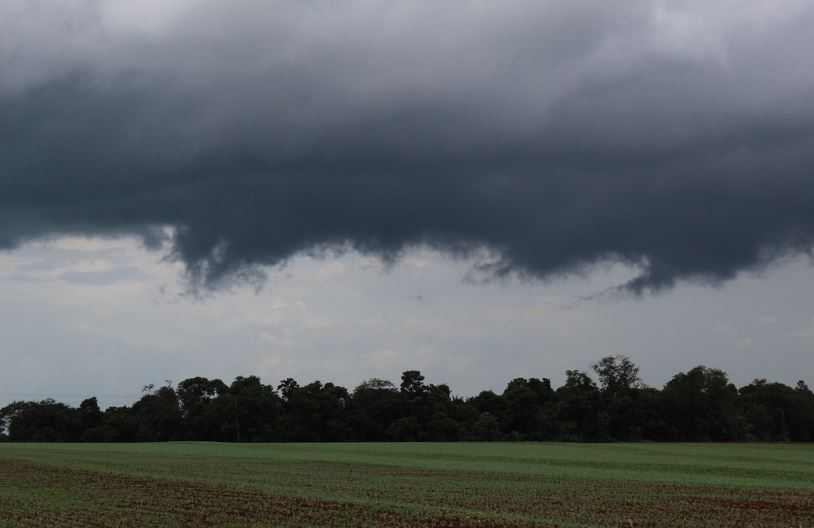
Fire: no
Smoke: no